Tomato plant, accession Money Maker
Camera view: tilt-top (135 deg); turntable rotation: 0 degrees
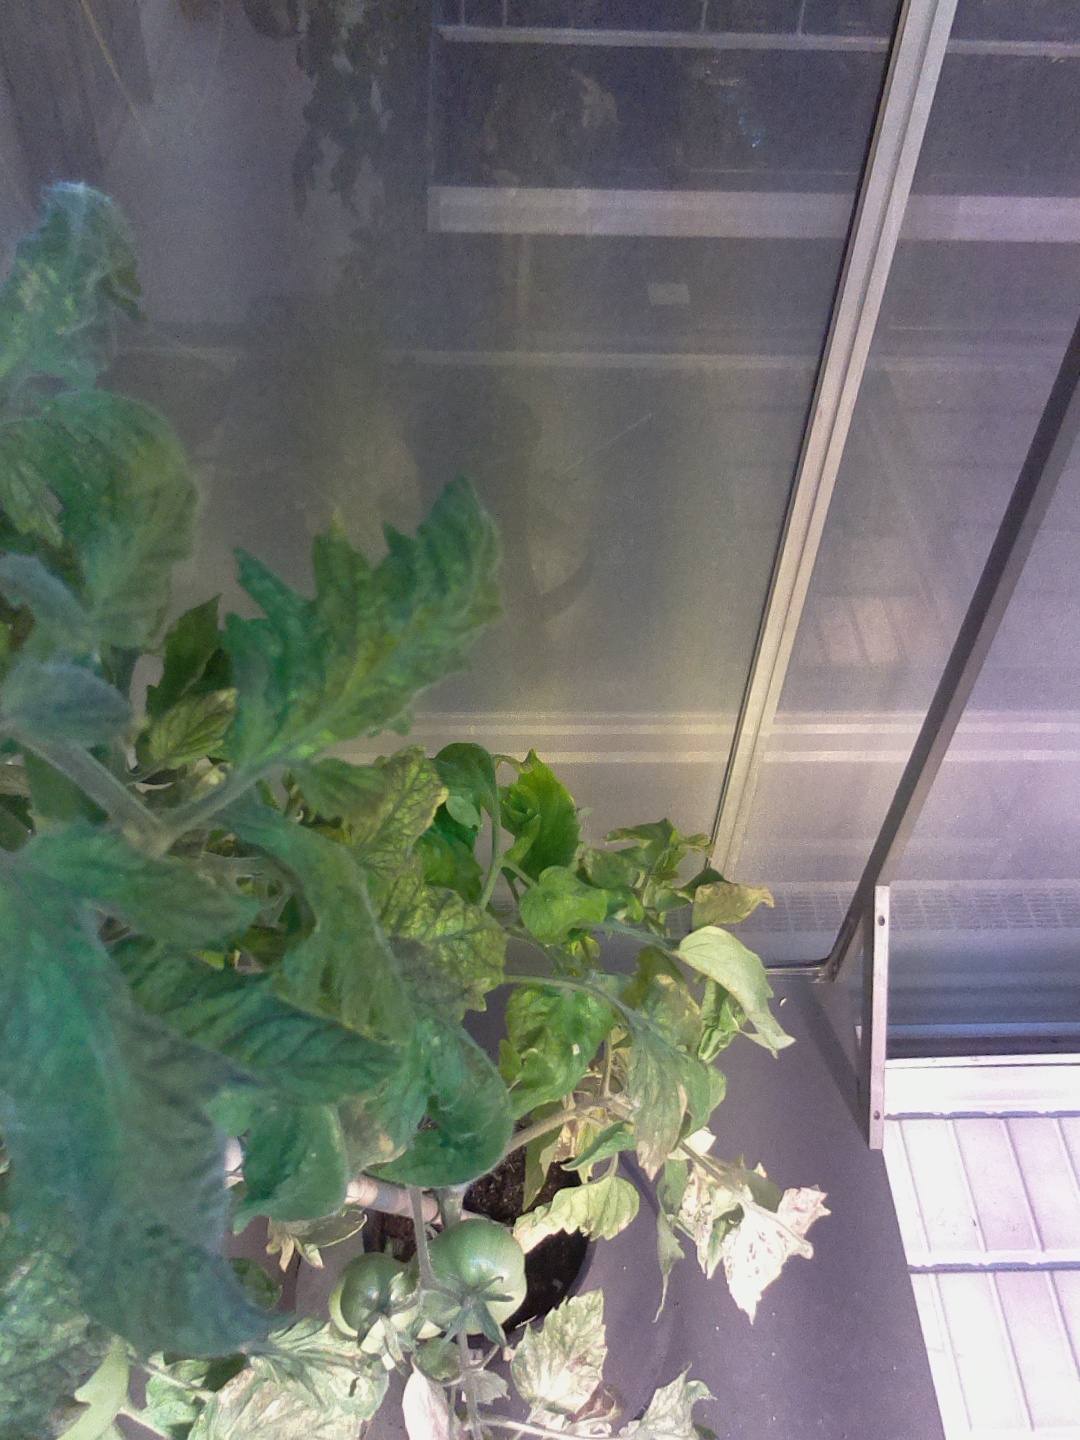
BBCH growth stage 78: 80% -90% of final fruit size